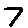
Label: 7